Anorthite

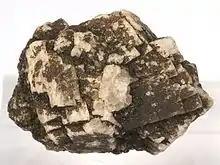
Anorthite crystals (white) in lava from Miyake Island, Japan (size: 2.4 × 1.7 × 1.7 cm)

Anorthite is the calcium-rich endmember of the plagioclase solid solution series, the other endmember being albite (NaAlSiO). Pure anorthite, containing no sodium, is rare on Earth. Anorthite also refers, however, to plagioclase compositions with more than 90 molecular percent of the anorthite endmember (and up to 10 molecular percent of the albite endmember). The composition of plagioclases is often expressed as a molar percentage of An%, or (for a specific quantity) An, where n = Ca/(Ca + Na) × 100. This equation predominantly works in a terrestrial context; exotic locales and in particular Lunar rocks may need to account for other cations, such as Fe, to explain differences between optically and structurally derived An% data observed in Lunar anorthites.